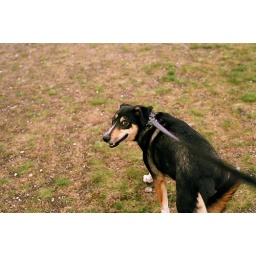
walking around the beach. I had an orange filter on. At least I think it was orange....